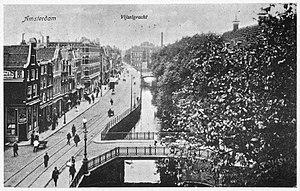
Le Vijzelgracht est un ancien canal de l'arrondissement du Centre d'Amsterdam.